Dynasty (1981 TV series)

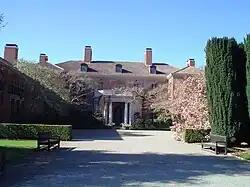
An exterior view of Filoli, used as the Carrington mansion on "Dynasty"

"Dynasty" was shot at Warner Hollywood Studios in West Hollywood, California. The Filoli estate in Woodside, California, was used as the 48-room Carrington mansion in the opening credits, establishing shots, and some outdoor scenes in the pilot episode. Some of the other exterior shots of the Carrington mansion (including the lily pond catfight) were shot at a 17-room Palladian house called Arden Villa in Pasadena, California.